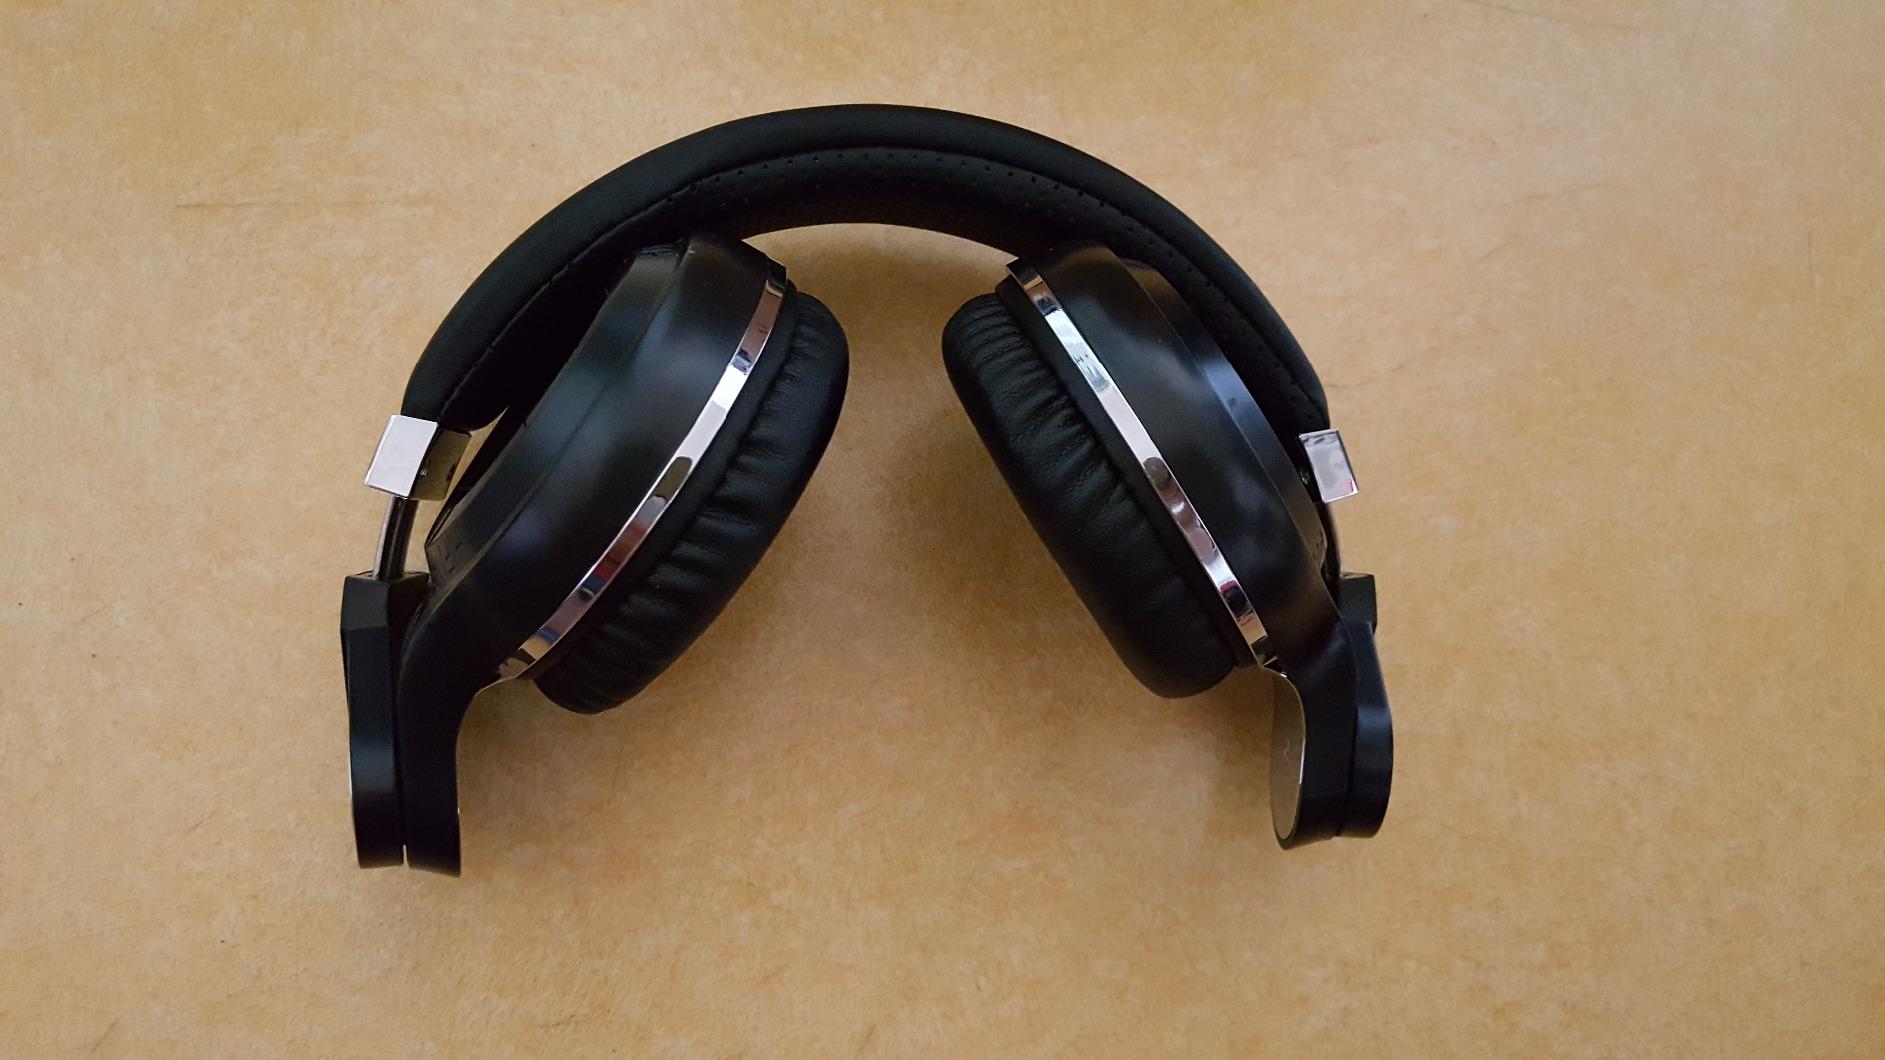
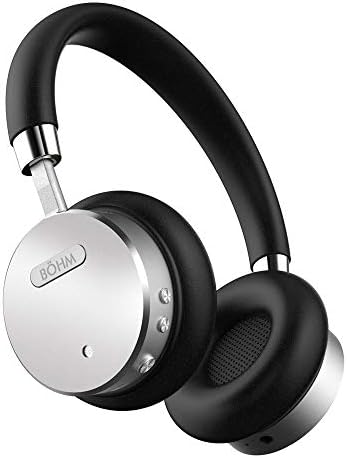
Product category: headphones
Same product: no